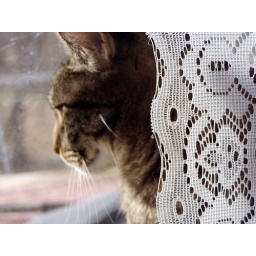
cat in window